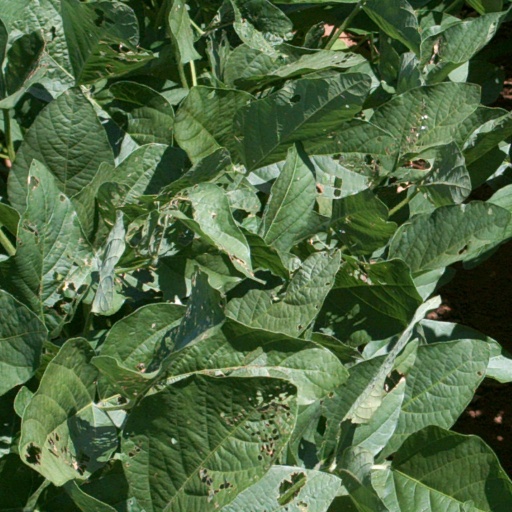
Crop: soybean